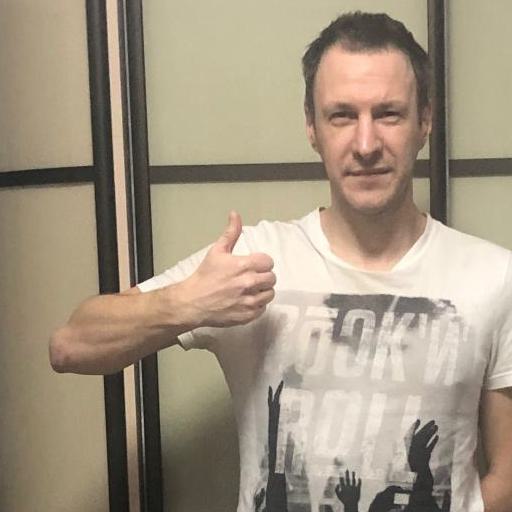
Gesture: like